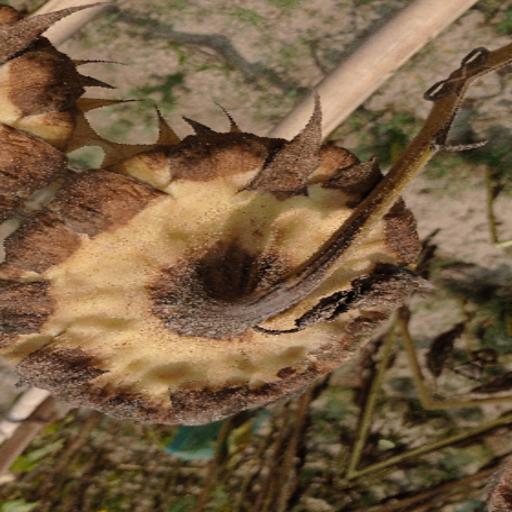
Label: Gray_mold